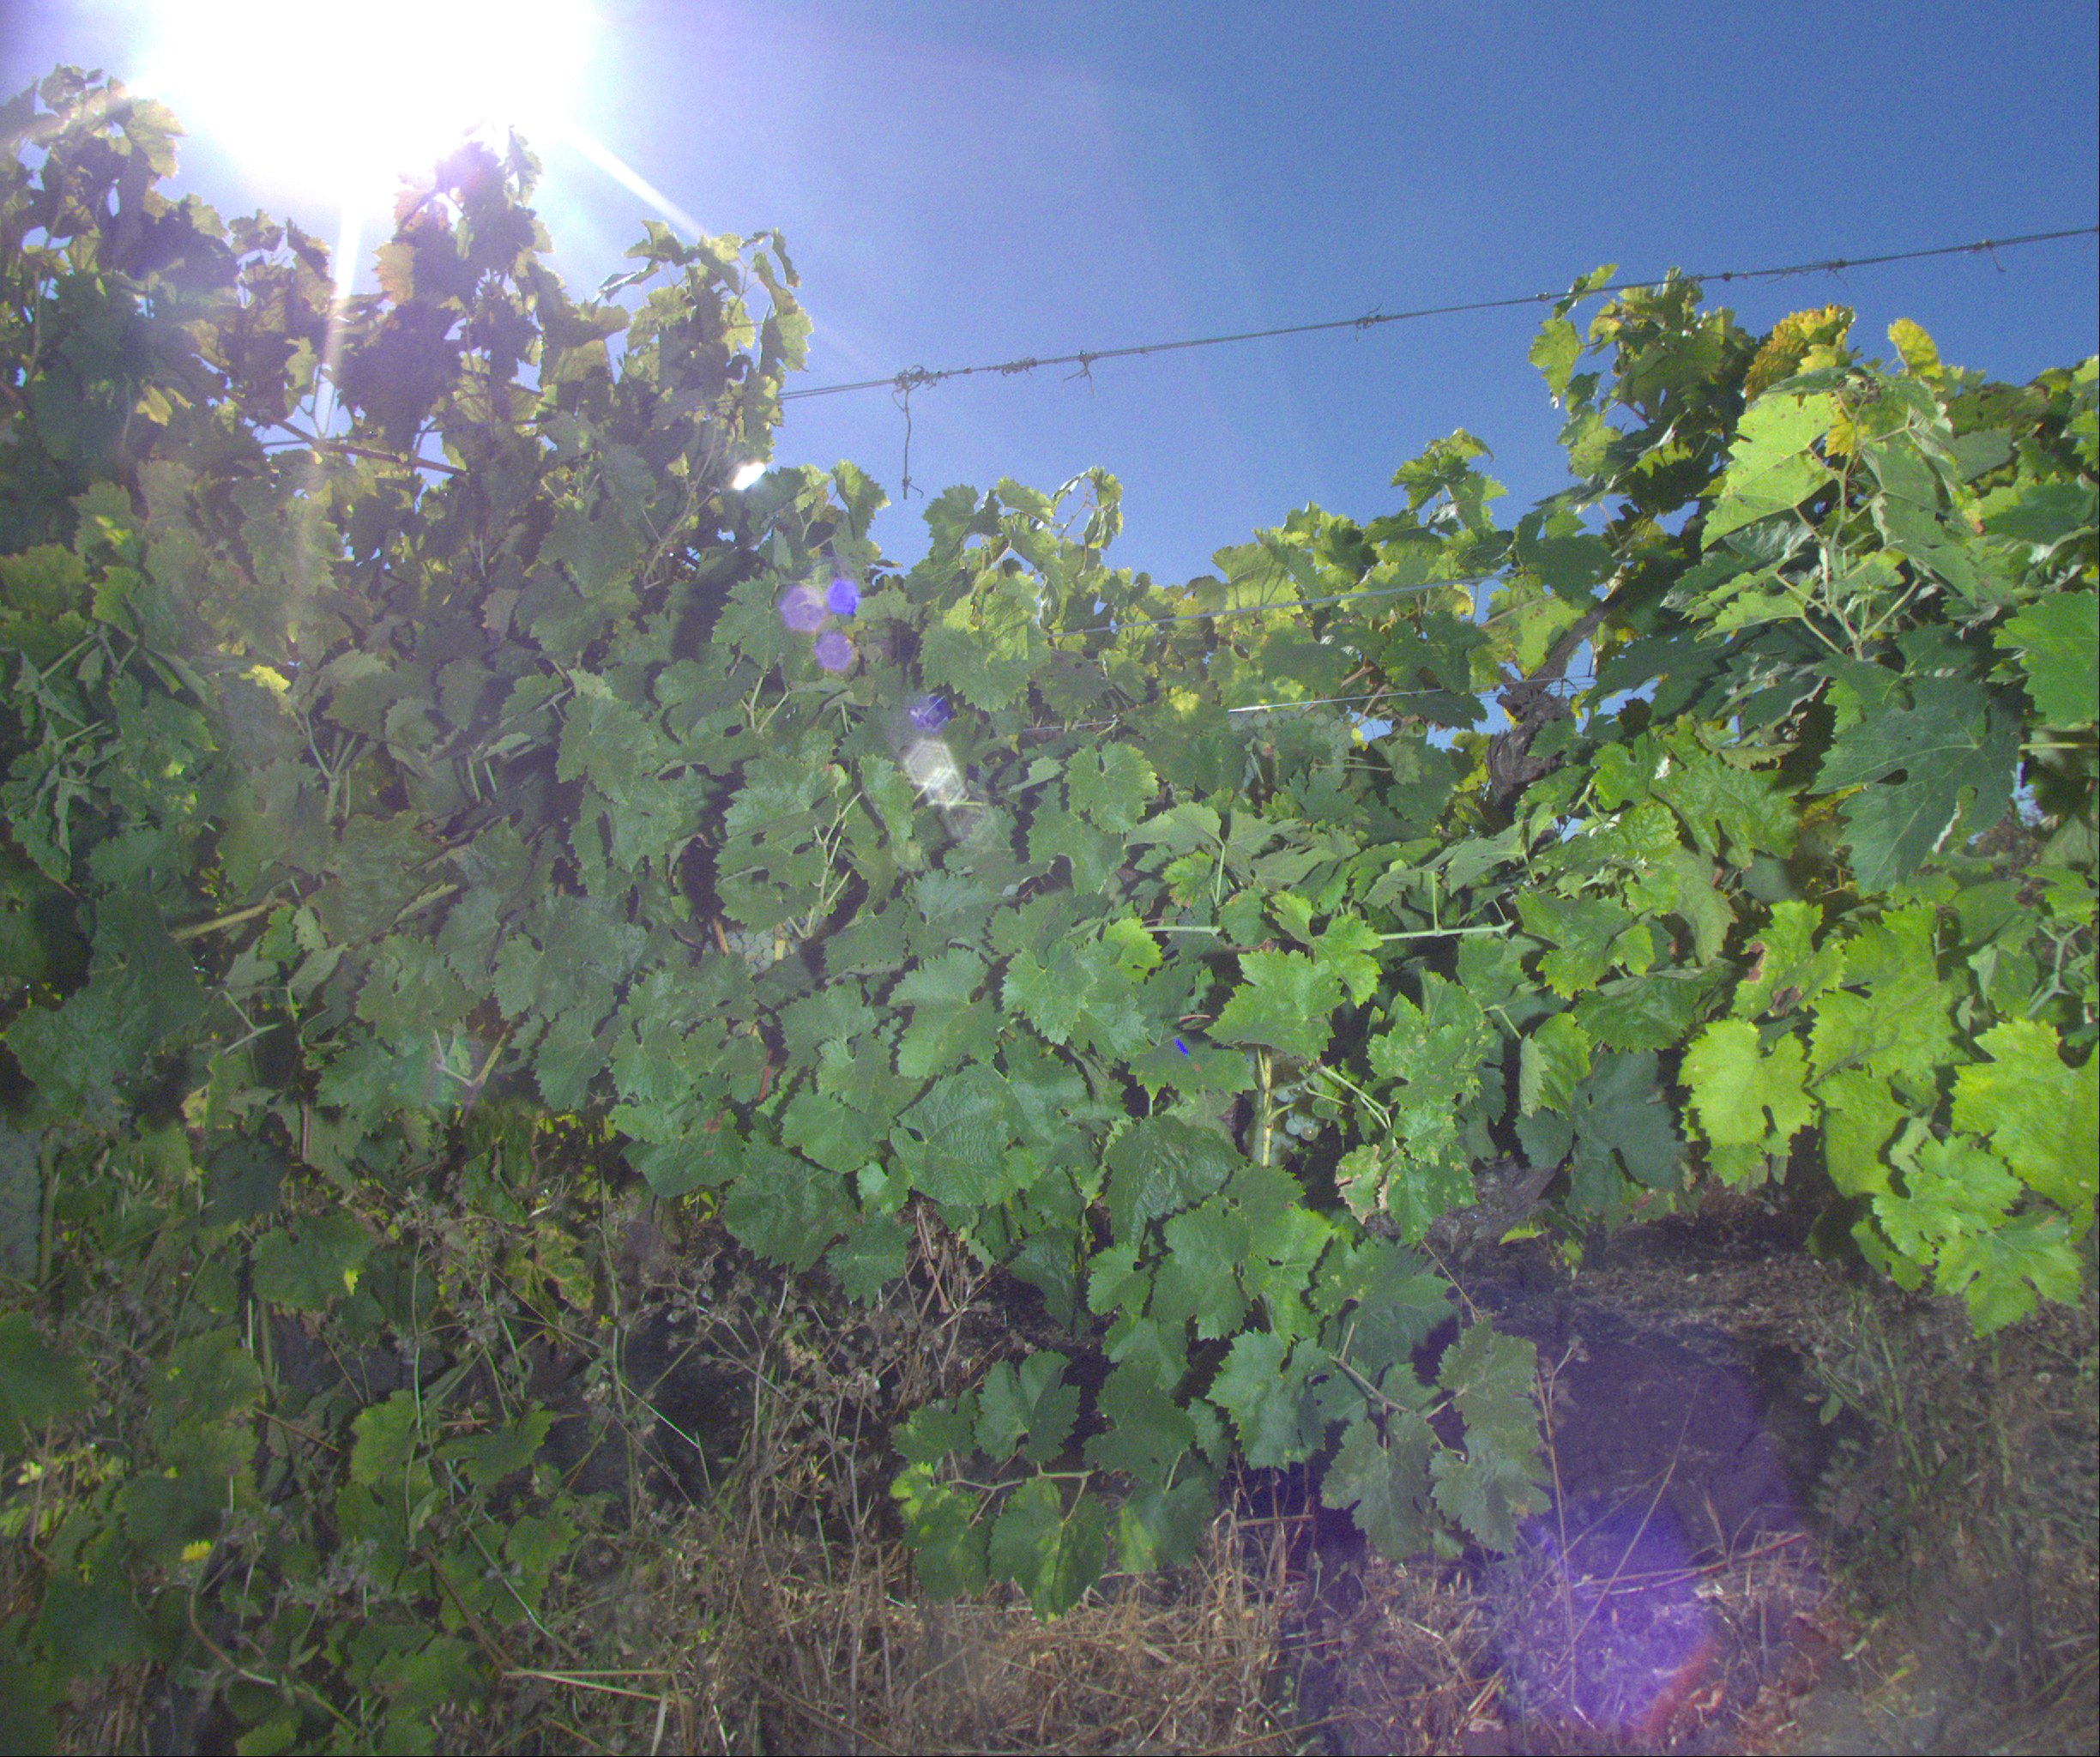
Grape variety: ugni-blanc
Disease: Flavescence dorée (fd)